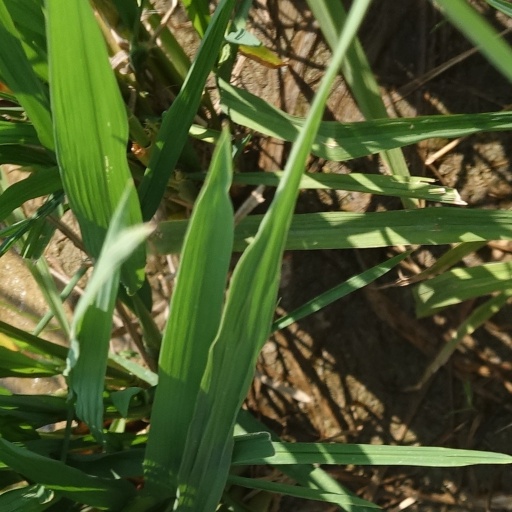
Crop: rice